Shisui Station

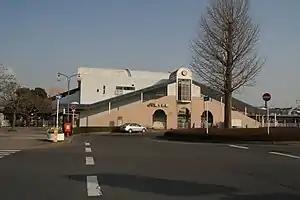
Shisui Station

is a passenger railway station in the town of Shisui, Chiba Prefecture, Japan, operated by the East Japan Railway Company (JR East).